Córdoba, Spain

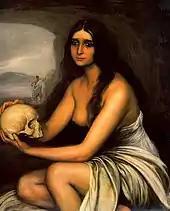
"Magdalena" by Julio Romero de Torres

Surrounding the large Old town are the Roman walls: gates include the Puerta de Almodóvar, the Puerta de Sevilla and Puerta del Puente, which are the only three gates remaining from the original thirteen. Towers and fortresses include the Malmuerta Tower, Torre de Belén and the Puerta del Rincón's Tower.